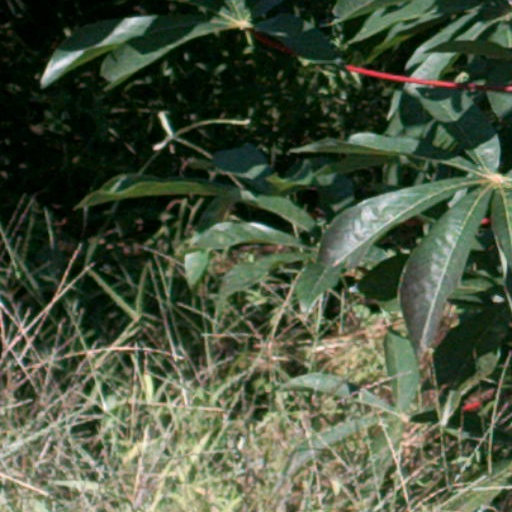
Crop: cassava